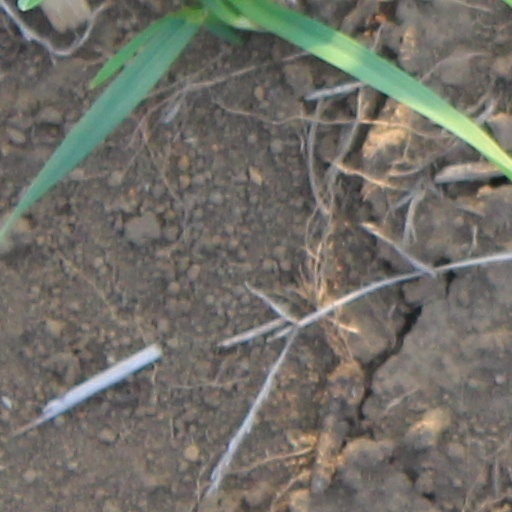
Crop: wheat